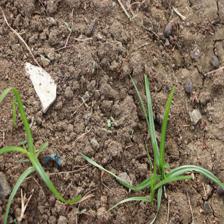
Label: Grass